Mimaropa

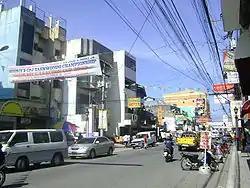
A view of Calapan as seen in December 2009

In 2007, Mimaropa's economy surged by 9.4%, making it the fastest growing region in the country in that year. It was aided by robust growth in the industrial sector which grew by 19.1% from -6.1% in 2006. Mimaropa experienced a big slowdown in 2006, posting a decelerated growth of 2.3% from a 6.4% increase in 2005. This resulted mainly from the slump in the industry sector, which shrunk by 5.4% in 2006 from its 10.8% increase in 2005.